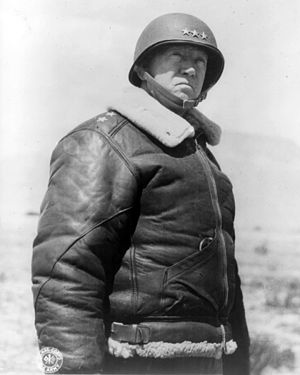
George Patton
George S. Patton som generalløjtnant
George Smith Patton GCB OBE var en ledende amerikansk general under 2. verdenskrig ved operationerne i Nordafrika, Sicilien, Frankrig og Tyskland, 1942-1945.